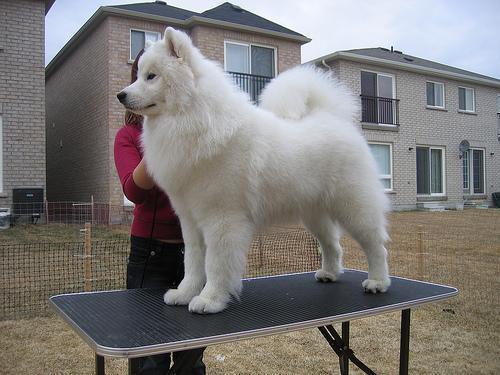
Samoyed